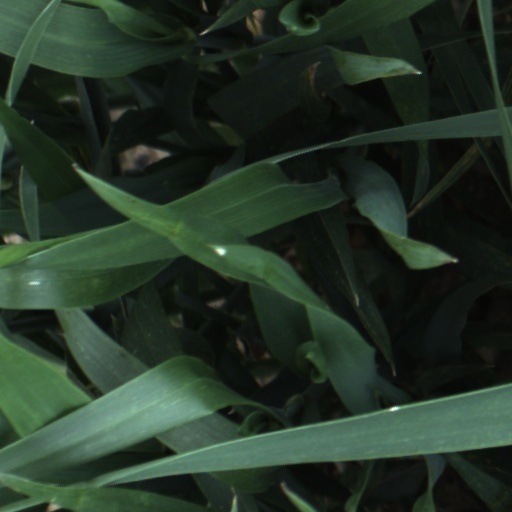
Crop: wheat